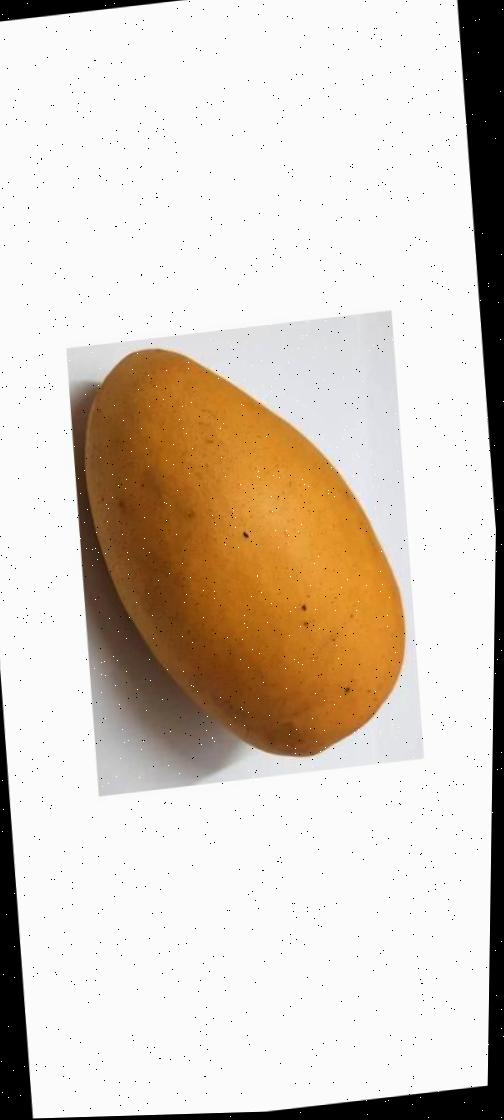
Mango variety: Katimon